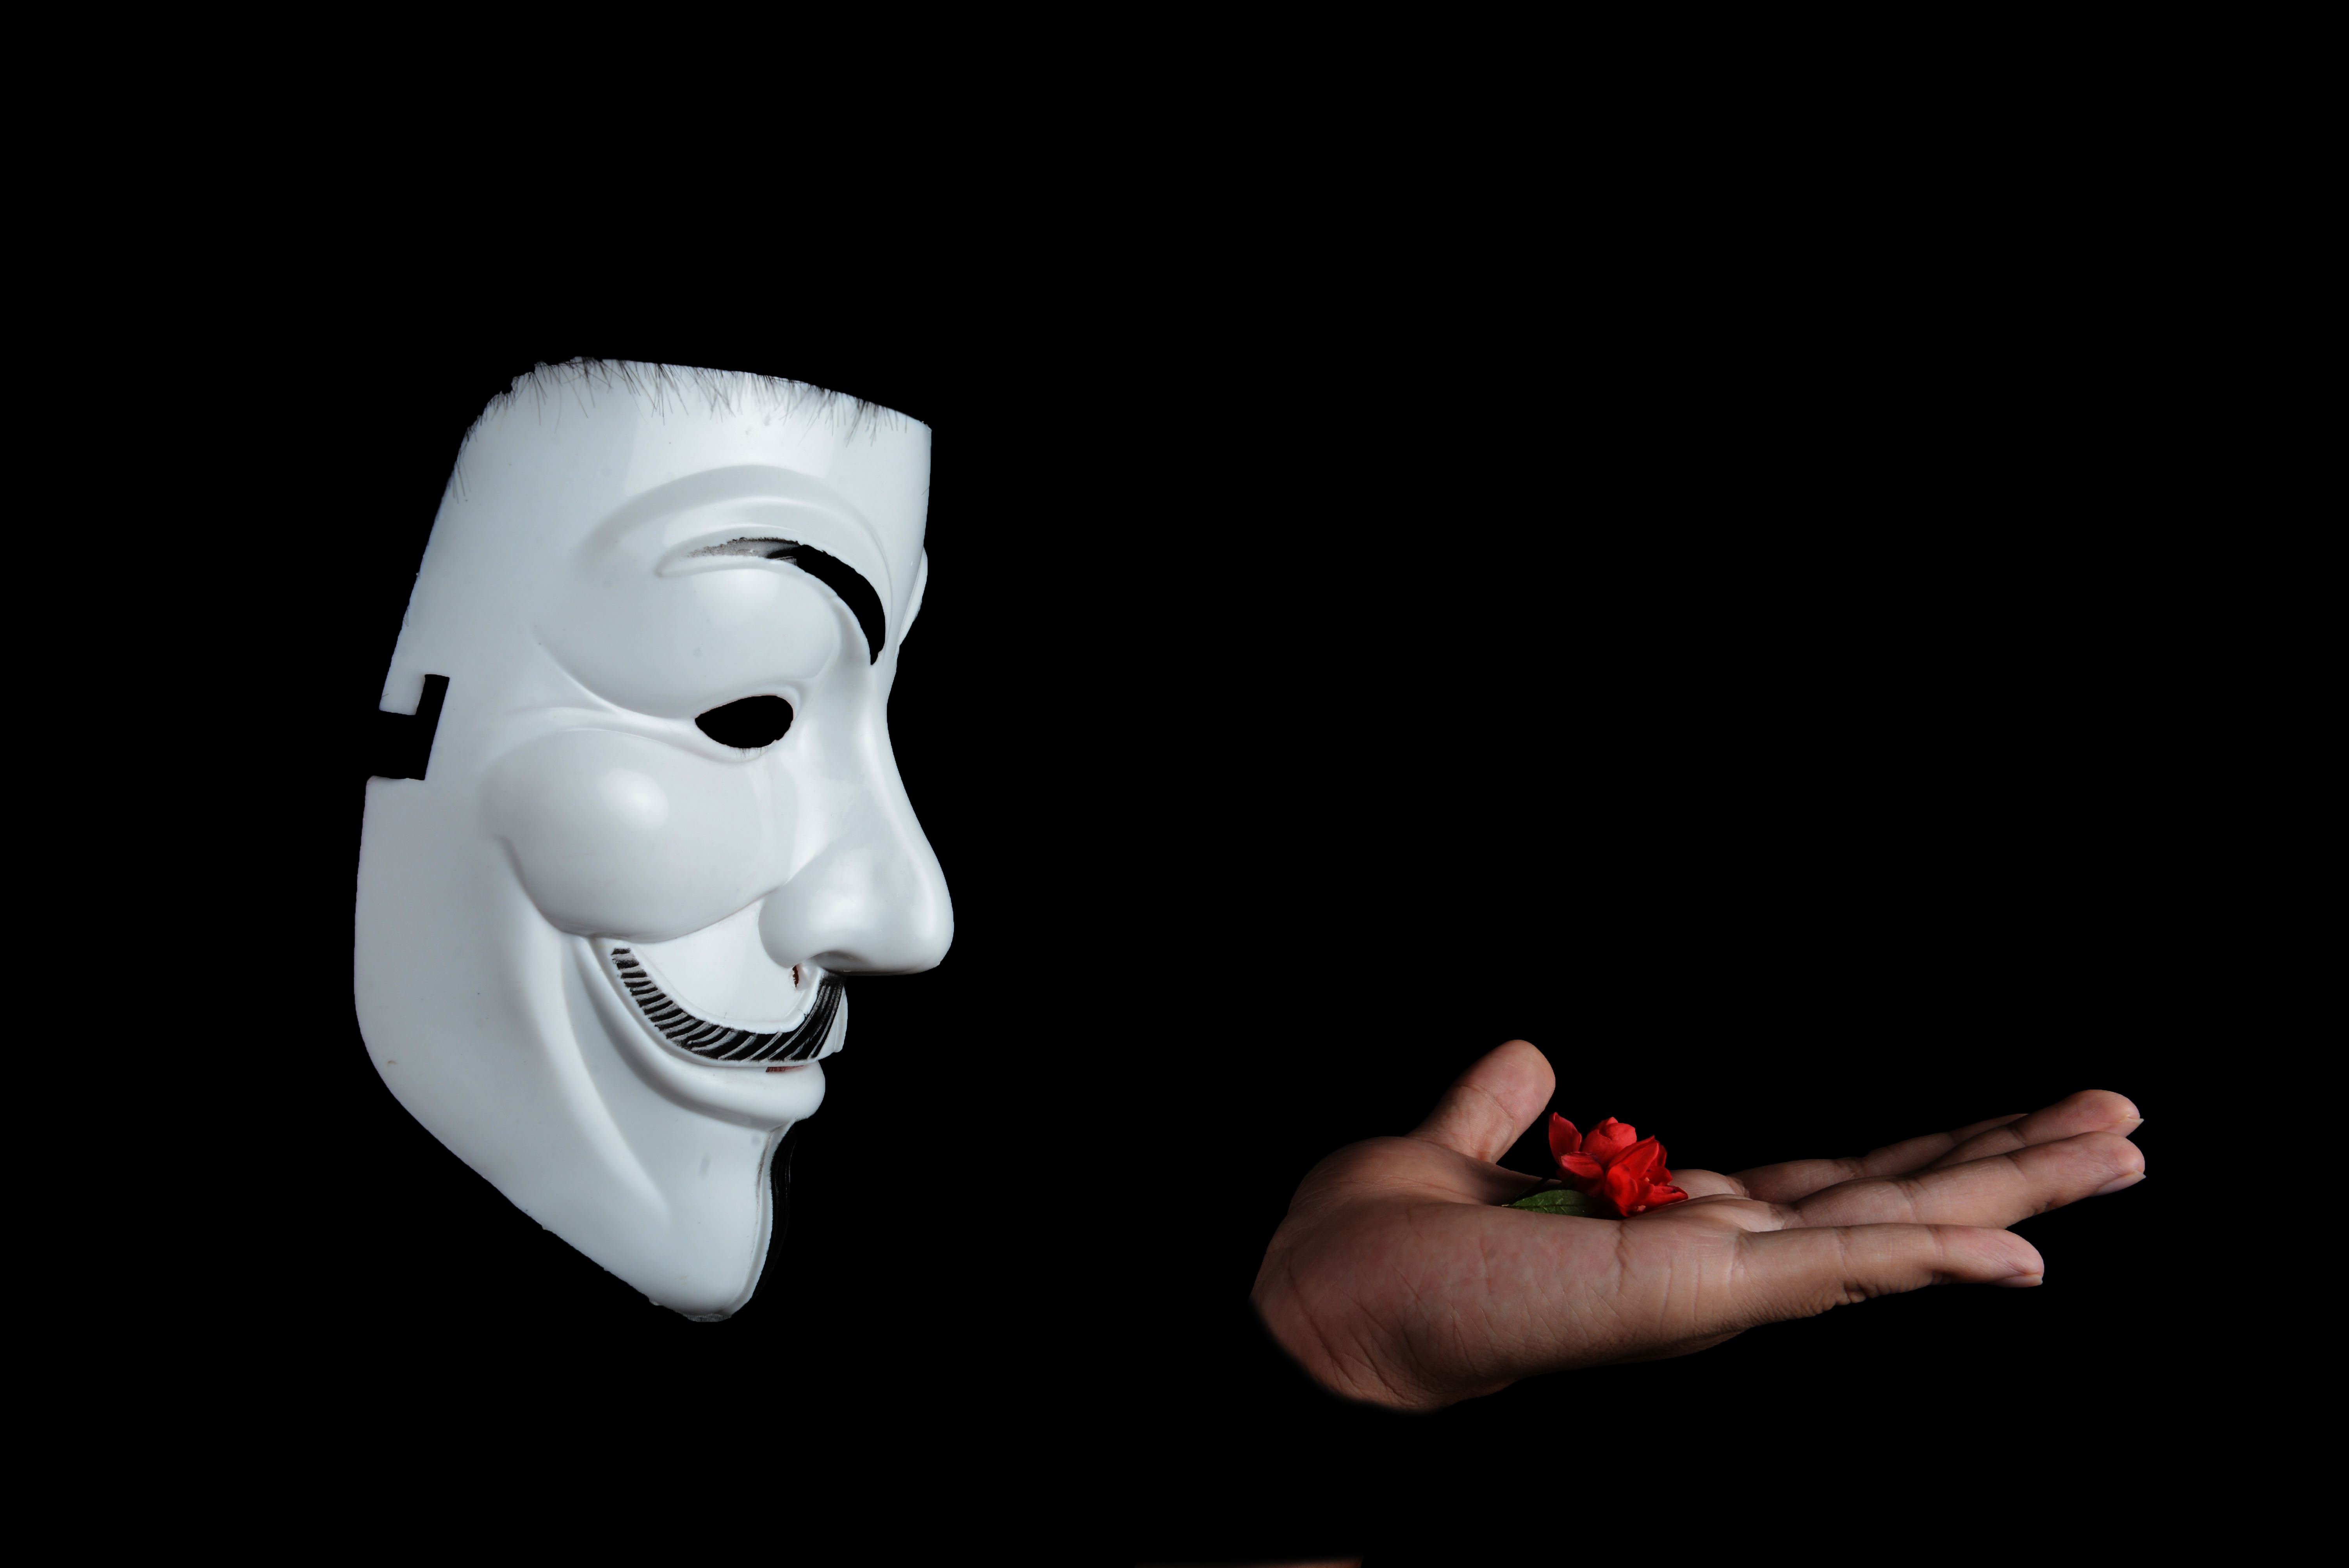
hand, white, studio, darkness, clothing, face, mask, head, anonymous, costume, sense, figure photography, facial mask